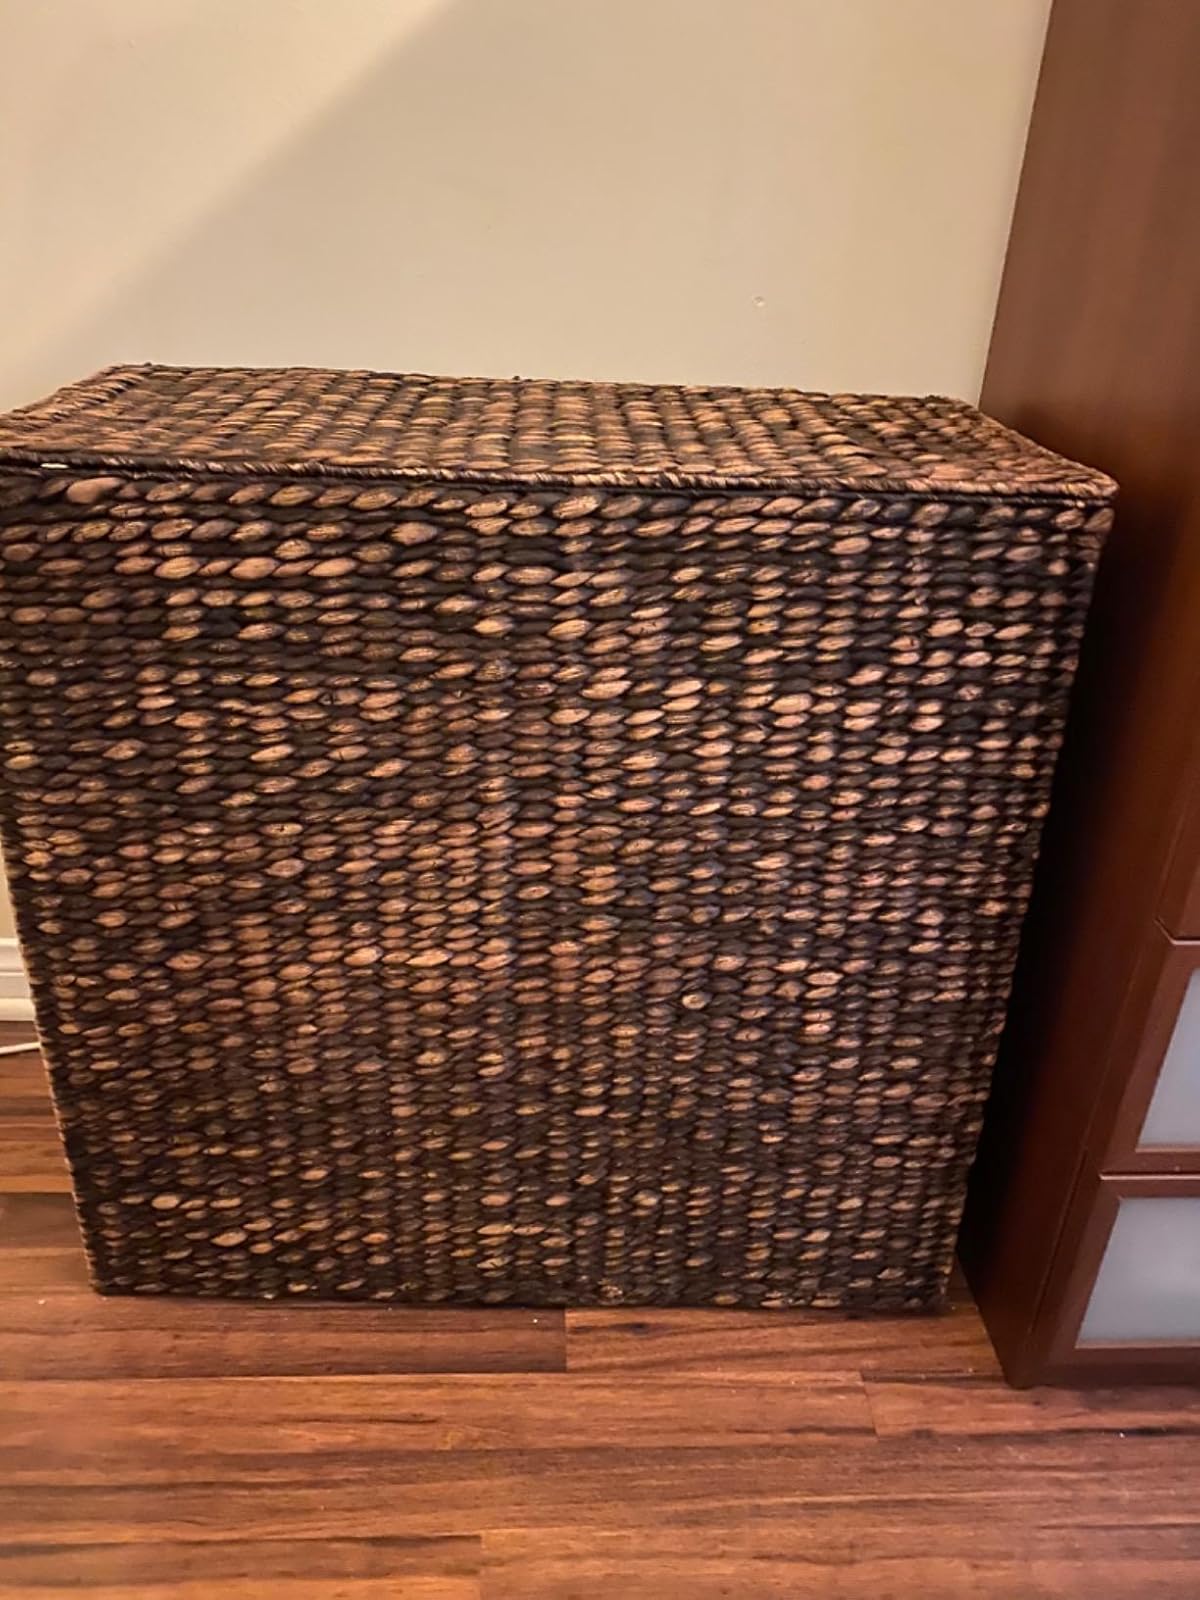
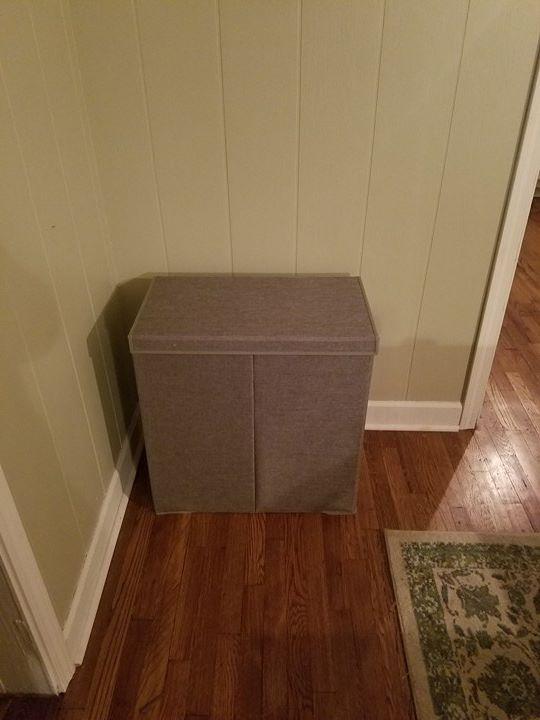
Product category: items_hamper
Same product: no